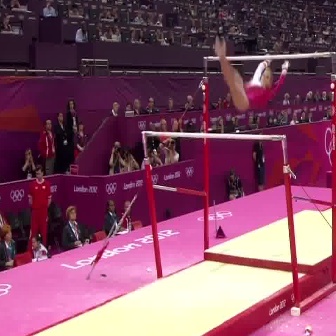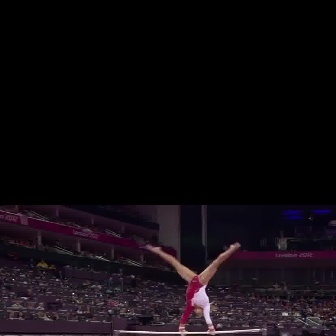
  Please identify the target specified by the bounding box [213,35,290,112] in the first image and locate it in the second image. Return the coordinates in [x_min,y_min,x_max,y_max] format.
Answer: [145,242,238,335]